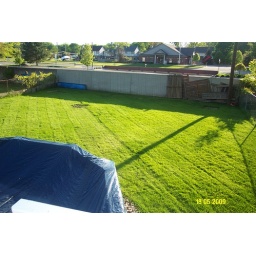
around the house fish day 028